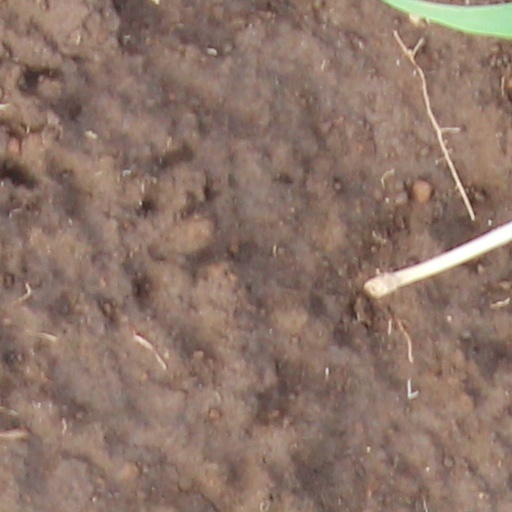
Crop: wheat